Kakheti

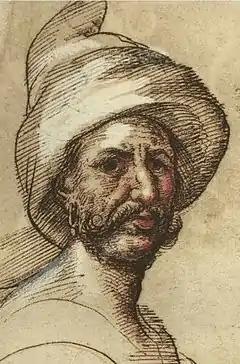
George Saakadze's portrait drawn by Teramo Castelli in Constantinople, Ottoman Empire in 1626

During the last years of the sixteenth century Kakhetian feudal army consisted of 10,000 cavalrymen, 3,000 infantry and 500 musketeers. Horsemen and foot soldiers were armed with bows, arrows, sabres, shields and spears, while musketeers had hand-guns. Furthermore, Alexander II made some futile efforts to introduce artillery from Muscovy.